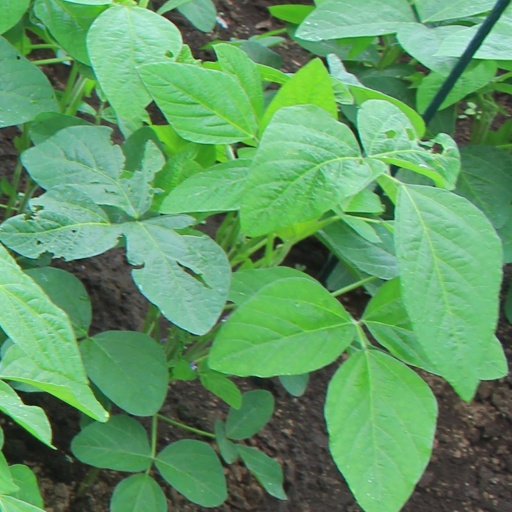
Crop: soybean